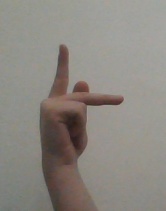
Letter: dha